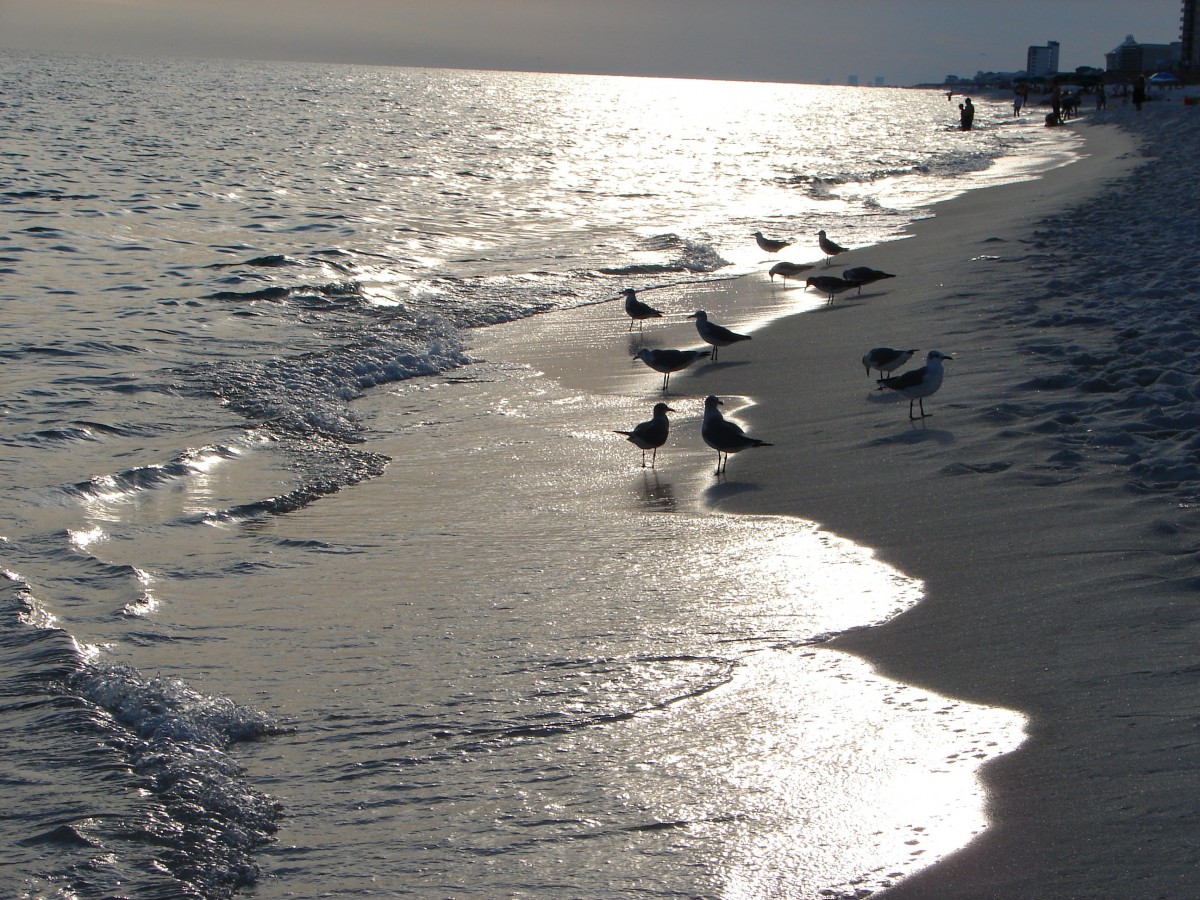
Tags: sea, coast, sand, rock, ocean, horizon, shore, ice, reflection, bay, body of water, breakwater, mudflat